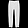
Label: Trouser